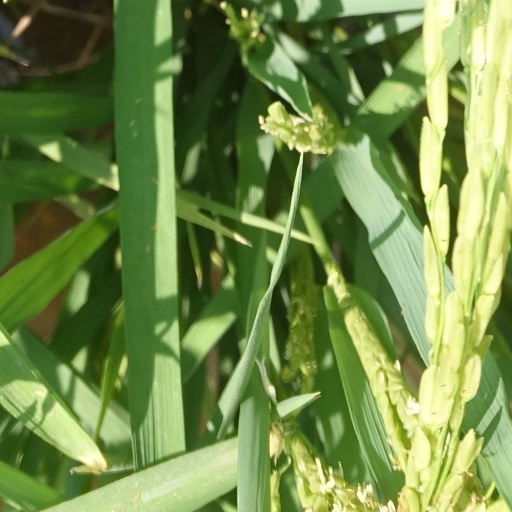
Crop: rice